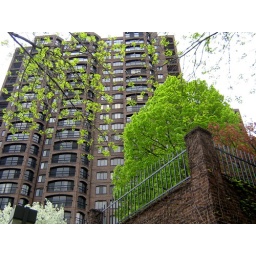
The trees are refreshingly green in the spring in Minnesota. And it's refreshing that it's a Minneapolis apartment, instead of NY.